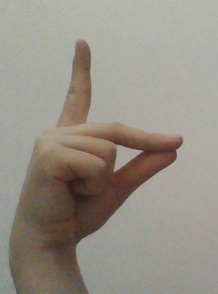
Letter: ta